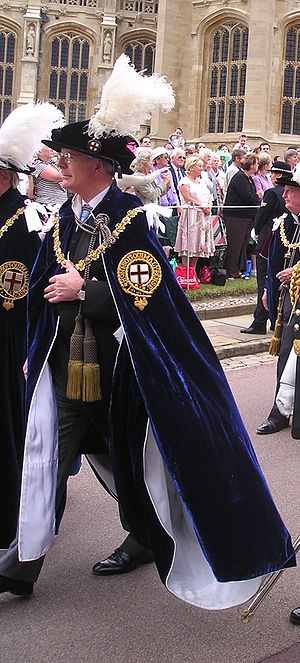
John Major
John Major i Hosebåndsordenens gevanter i procession til St.George Kapel ved Windsor Castle.
John Major, konservativ britisk premierminister 1990-97 og partileder. Gift i 1970 med Norma Johnson, med hvem han har børnene James og Elizabeth.